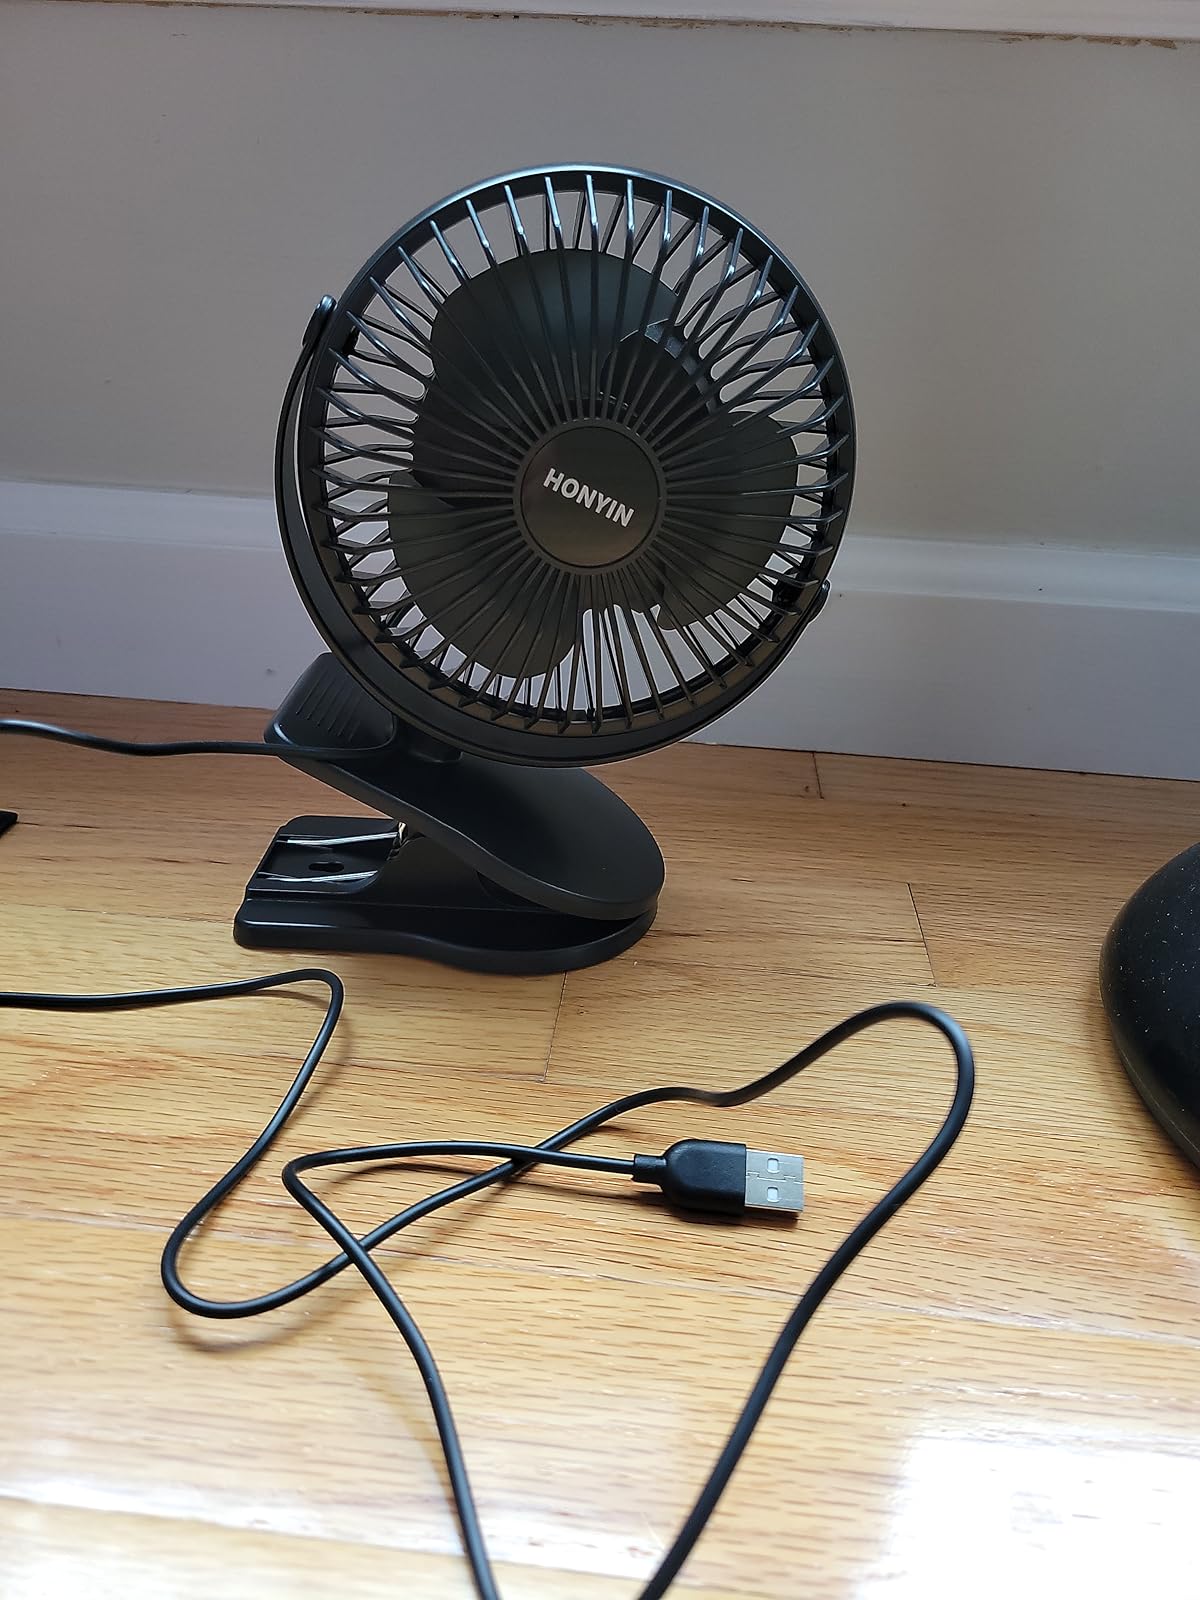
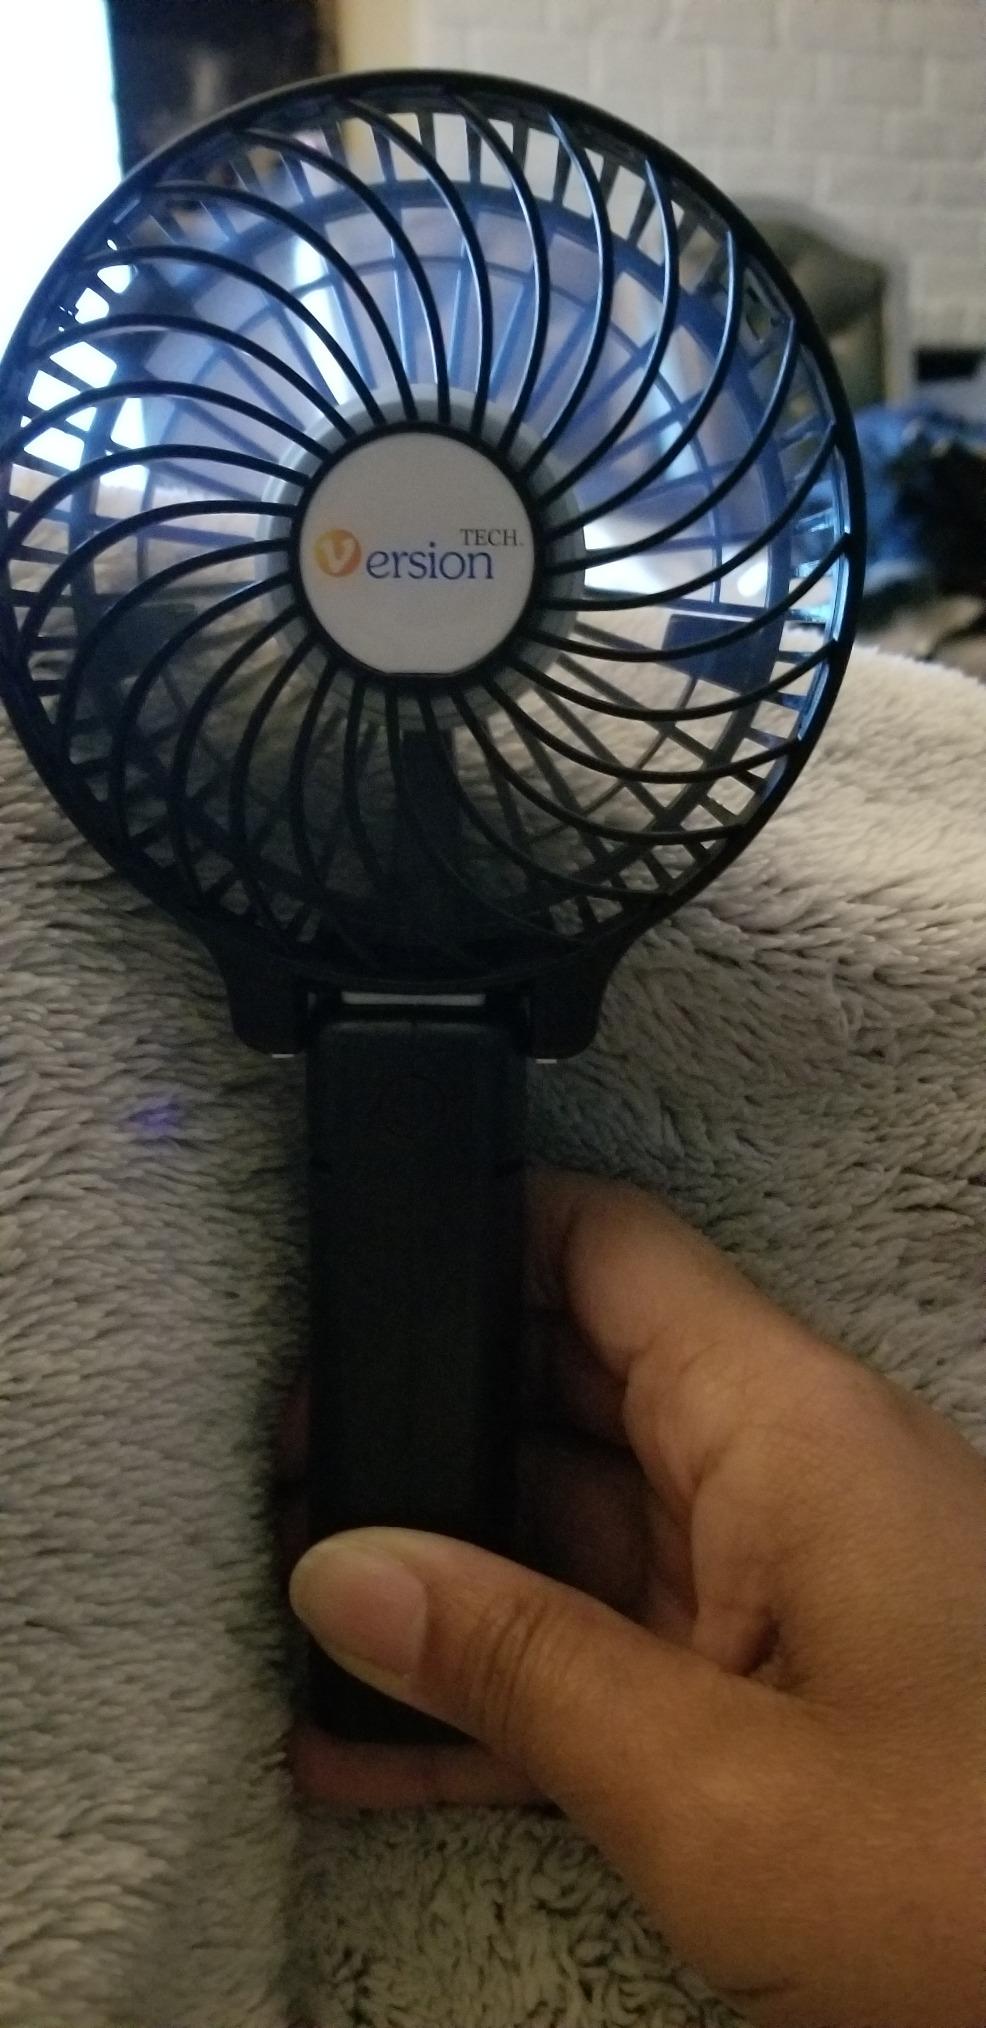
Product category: fan
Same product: no